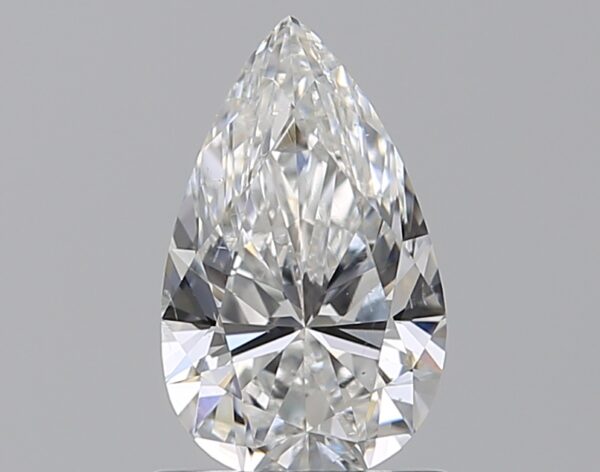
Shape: pear
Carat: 0.8
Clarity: SI1
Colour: F
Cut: EX
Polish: EX
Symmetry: VG
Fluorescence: N
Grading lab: GIA
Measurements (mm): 8.31 x 5.07 x 3.15